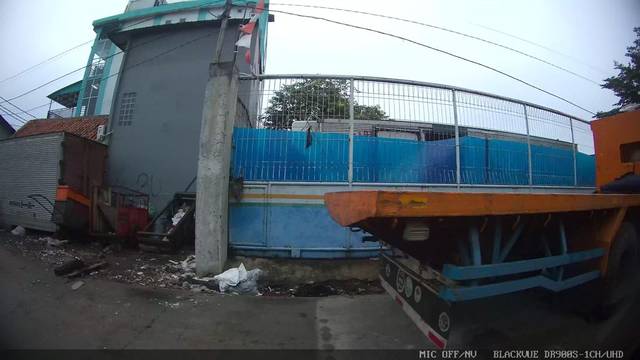
Region: Indonesia
Coordinates: -6.129, 106.806